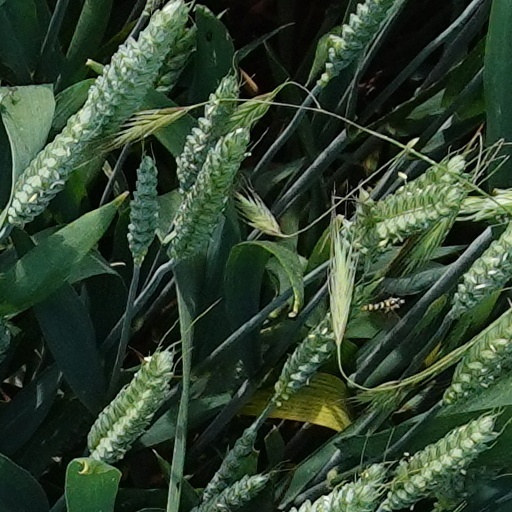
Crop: wheat